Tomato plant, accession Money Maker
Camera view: horizontal (90 deg, fisheye); turntable rotation: 240 degrees
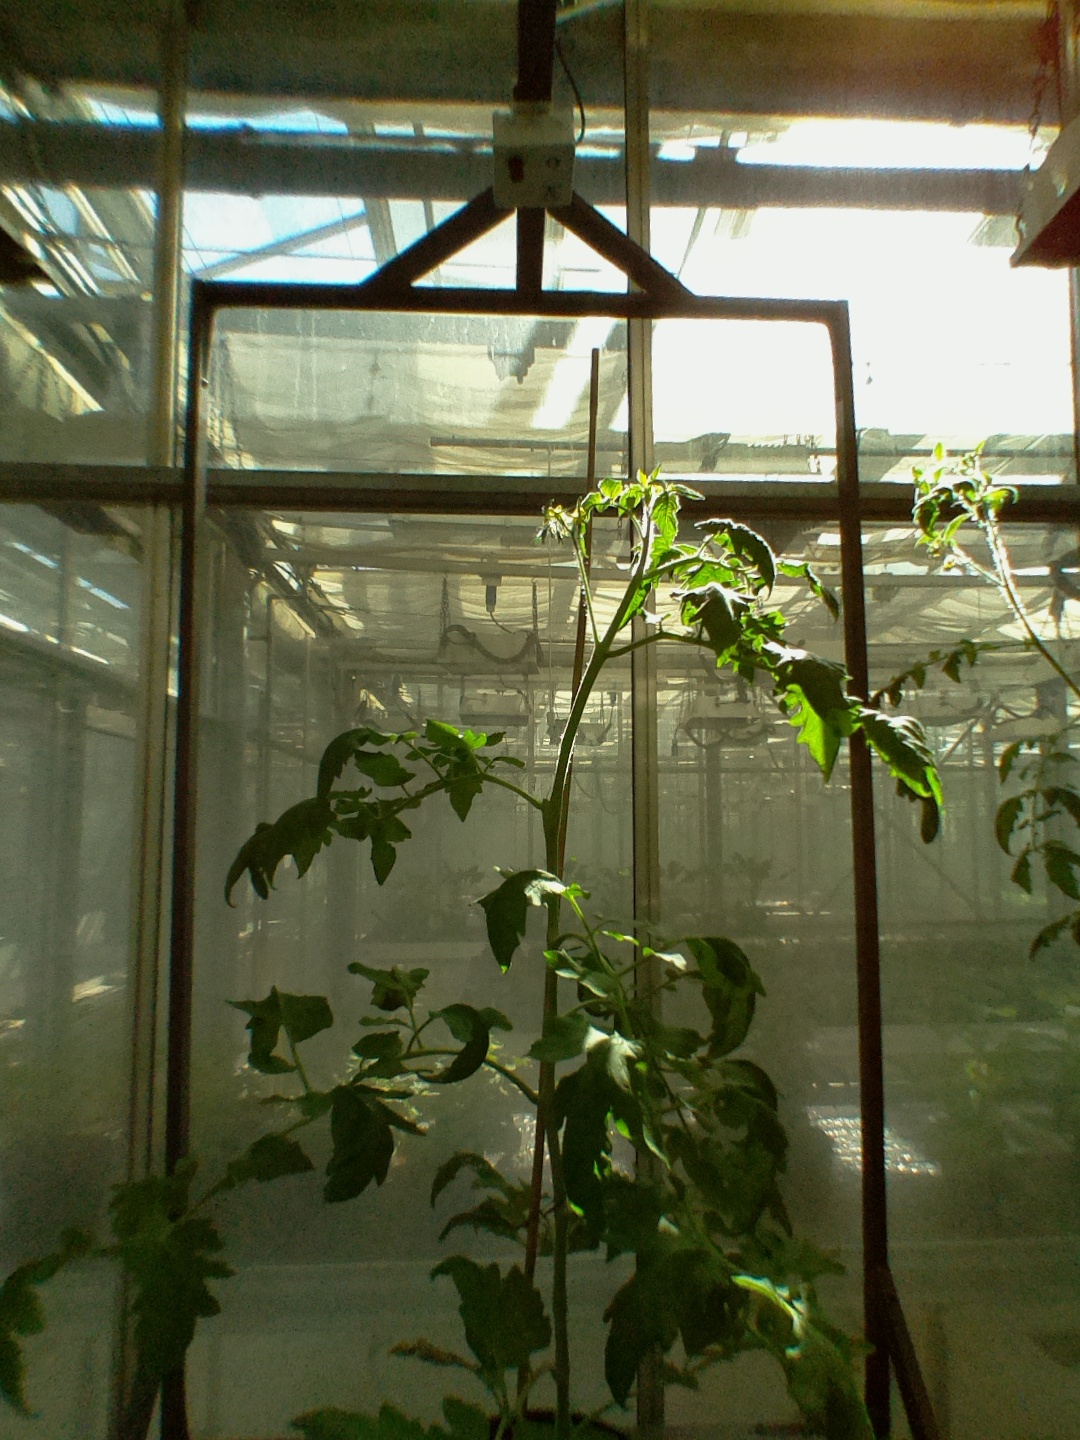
BBCH growth stage 63: 30%-40% of flowers open